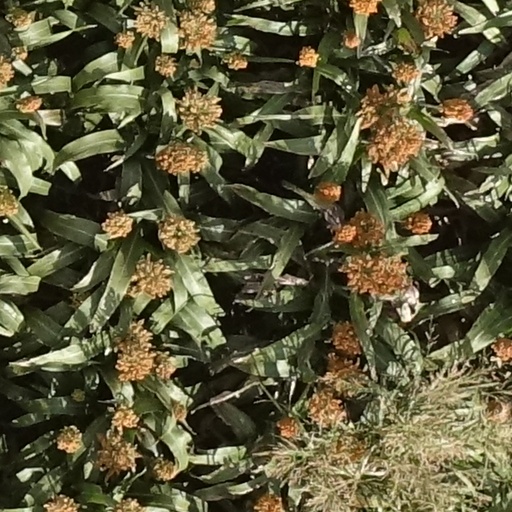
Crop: sorghum